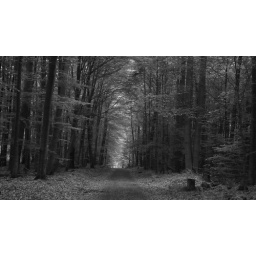
A nice picture thats even better here in black and white